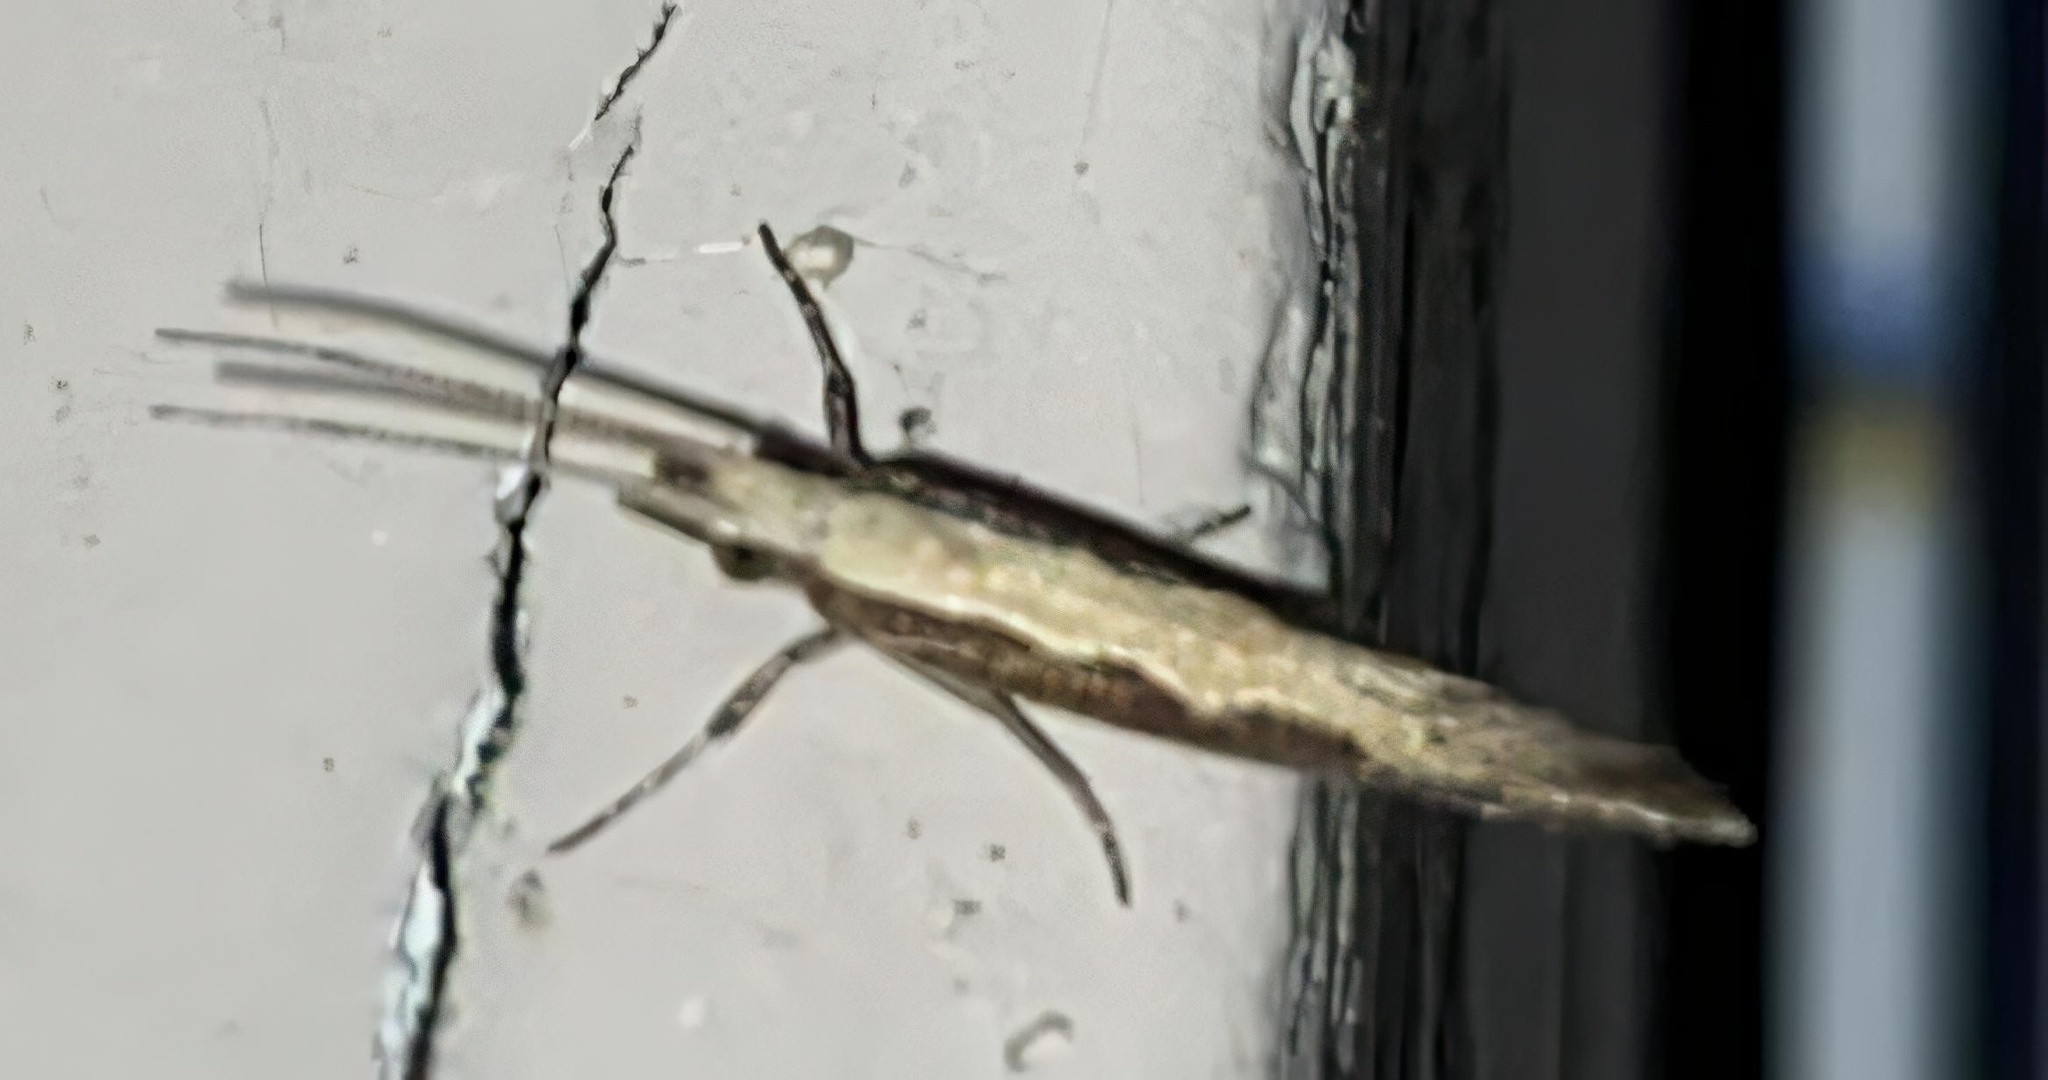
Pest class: diamondback_moth